Inflore

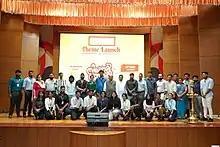
Infloré 23 Theme Launch & Title Partner reveal event with the Film crew of "Theepori Benny"

As part of the upcoming management fest, students from the campus organized a beach cleaning program at Fort Kochi Beach. The theme of the year 'Bellona: Viva España Verde!, is a call to Spain's colorful festivals, art, music, and culinary delights while forging a deeper bond with nature and adopting eco-friendly habits. This is very well explained by the beach cleaning campaign hosted by the Students.